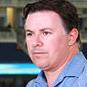
Age: 45